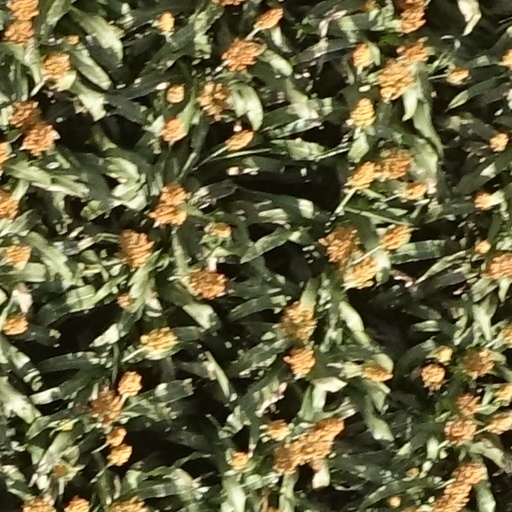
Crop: sorghum